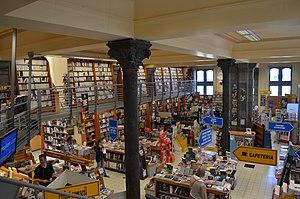
Ancien hôtel des Postes de Charleroi. Immeuble construit en 1907 dans le style néo-Renaissance flamande. Situé au boulevard Joseph Tirou, il fut classé en 1992 et abrite une librairie depuis 1996. Intérieur du rez-de-chaussée. Colonnes métalliques, poutrelles et charpente en bois réapparus lors des travaux d'aménagement de 1996.
L'ancien hôtel des Postes de Charleroi est un immeuble d'angle construit en 1907 dans un style néo-régional. Situé à l'angle du boulevard Joseph Tirou et de la Place Verte, il fut classé en 1992 et abrite une librairie depuis 1996.
Odette Toulemonde est un film franco-belge, une comédie réalisée et écrite par Éric-Emmanuel Schmitt, sorti en 2006, avec Catherine Frot et Albert Dupontel.